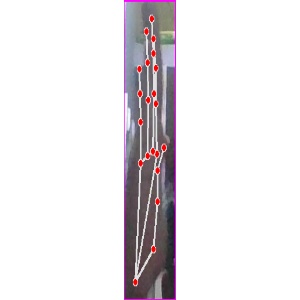
अक्षर: द